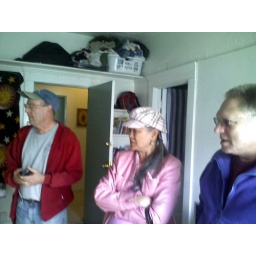
mom, looking at bed. bathroom door and main entrance door in back. lil shelvings from shelvin shelfland.